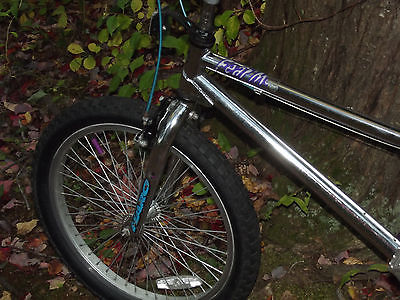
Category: bicycle